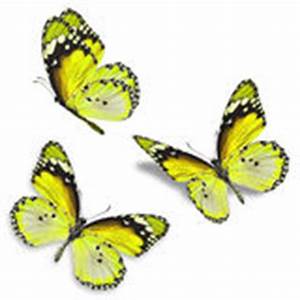
Label: butterfly